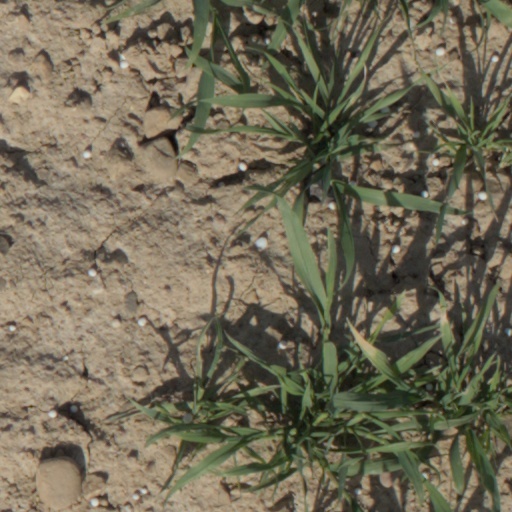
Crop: wheat